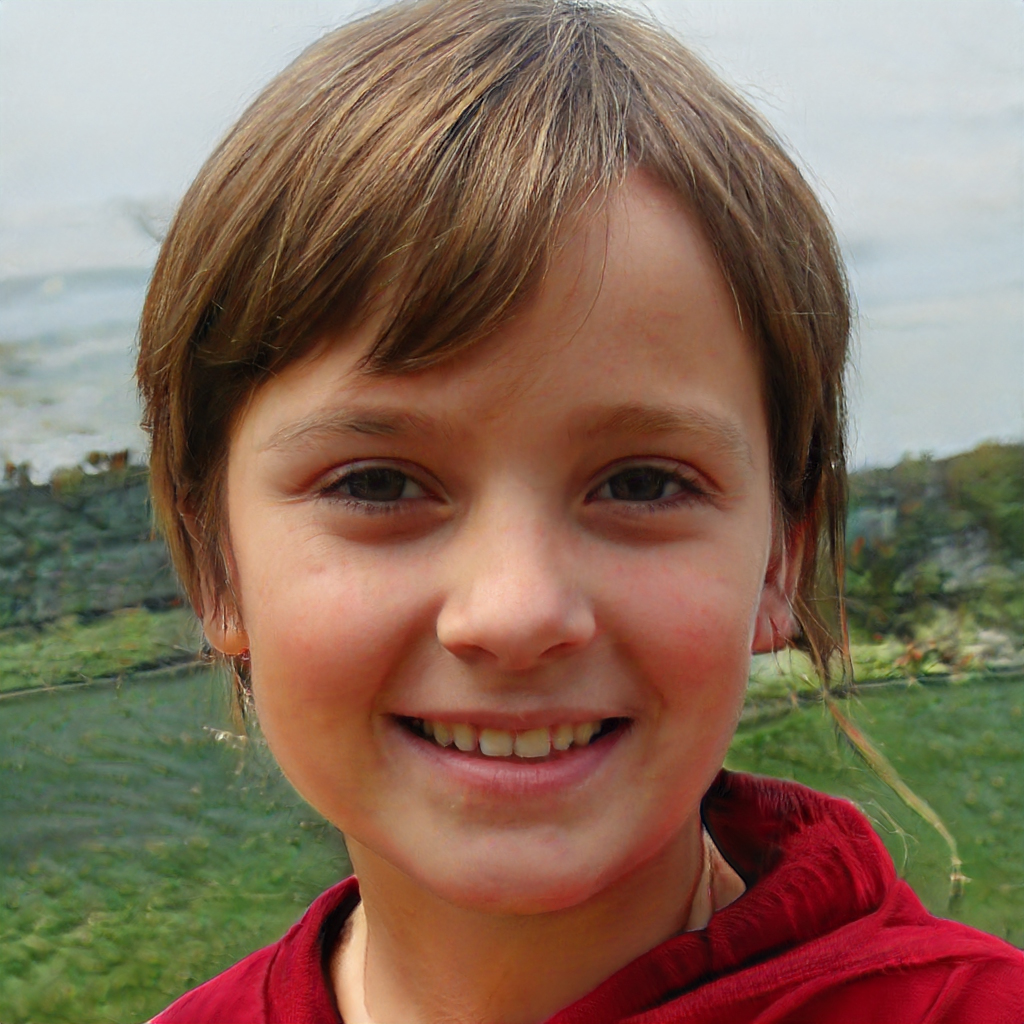
Gender: Female